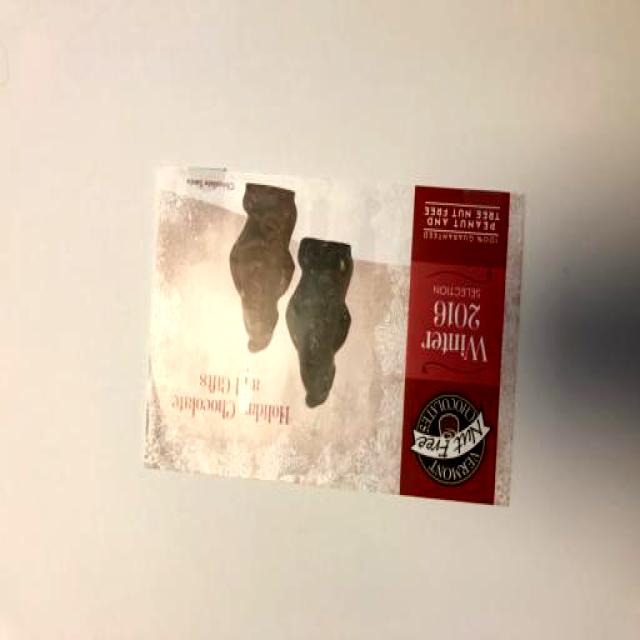
Label: Paper